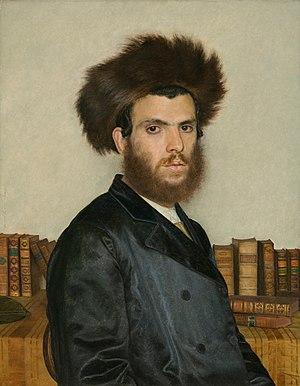
La Kabbale est une tradition ésotérique du judaïsme, présentée comme la « Loi orale et secrète » donnée par YHWH à Moïse sur le mont Sinaï, en même temps que la « Loi écrite et publique ». Elle trouve sa source dans les courants mystiques du judaïsme synagogal antique.